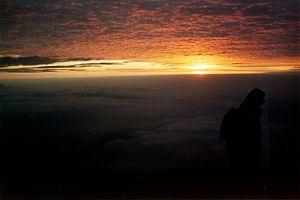
Le mont Fuji /mɔ̃ fudʒi/ ou /mɔ̃ fuʒi/ est une montagne du centre du Japon qui se trouve sur la côte sud de l'île de Honshū, au sud-ouest de l'agglomération de Tokyo. Avec 3 776 mètres d'altitude, il est le point culminant du Japon. Situé dans une région où se rejoignent les plaques tectoniques pacifique, eurasienne et philippine, la montagne est un stratovolcan toujours considéré comme actif, sa dernière éruption certaine s'étant produite fin 1707, bien que le risque éruptif soit actuellement considéré comme faible.